JNR Class EF10

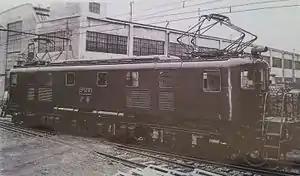
EF10 18 shortly after completion in 1938

The is an electric locomotive built for the Japanese Government Railways formerly operated on freight services in Japan from 1934 until 1983.